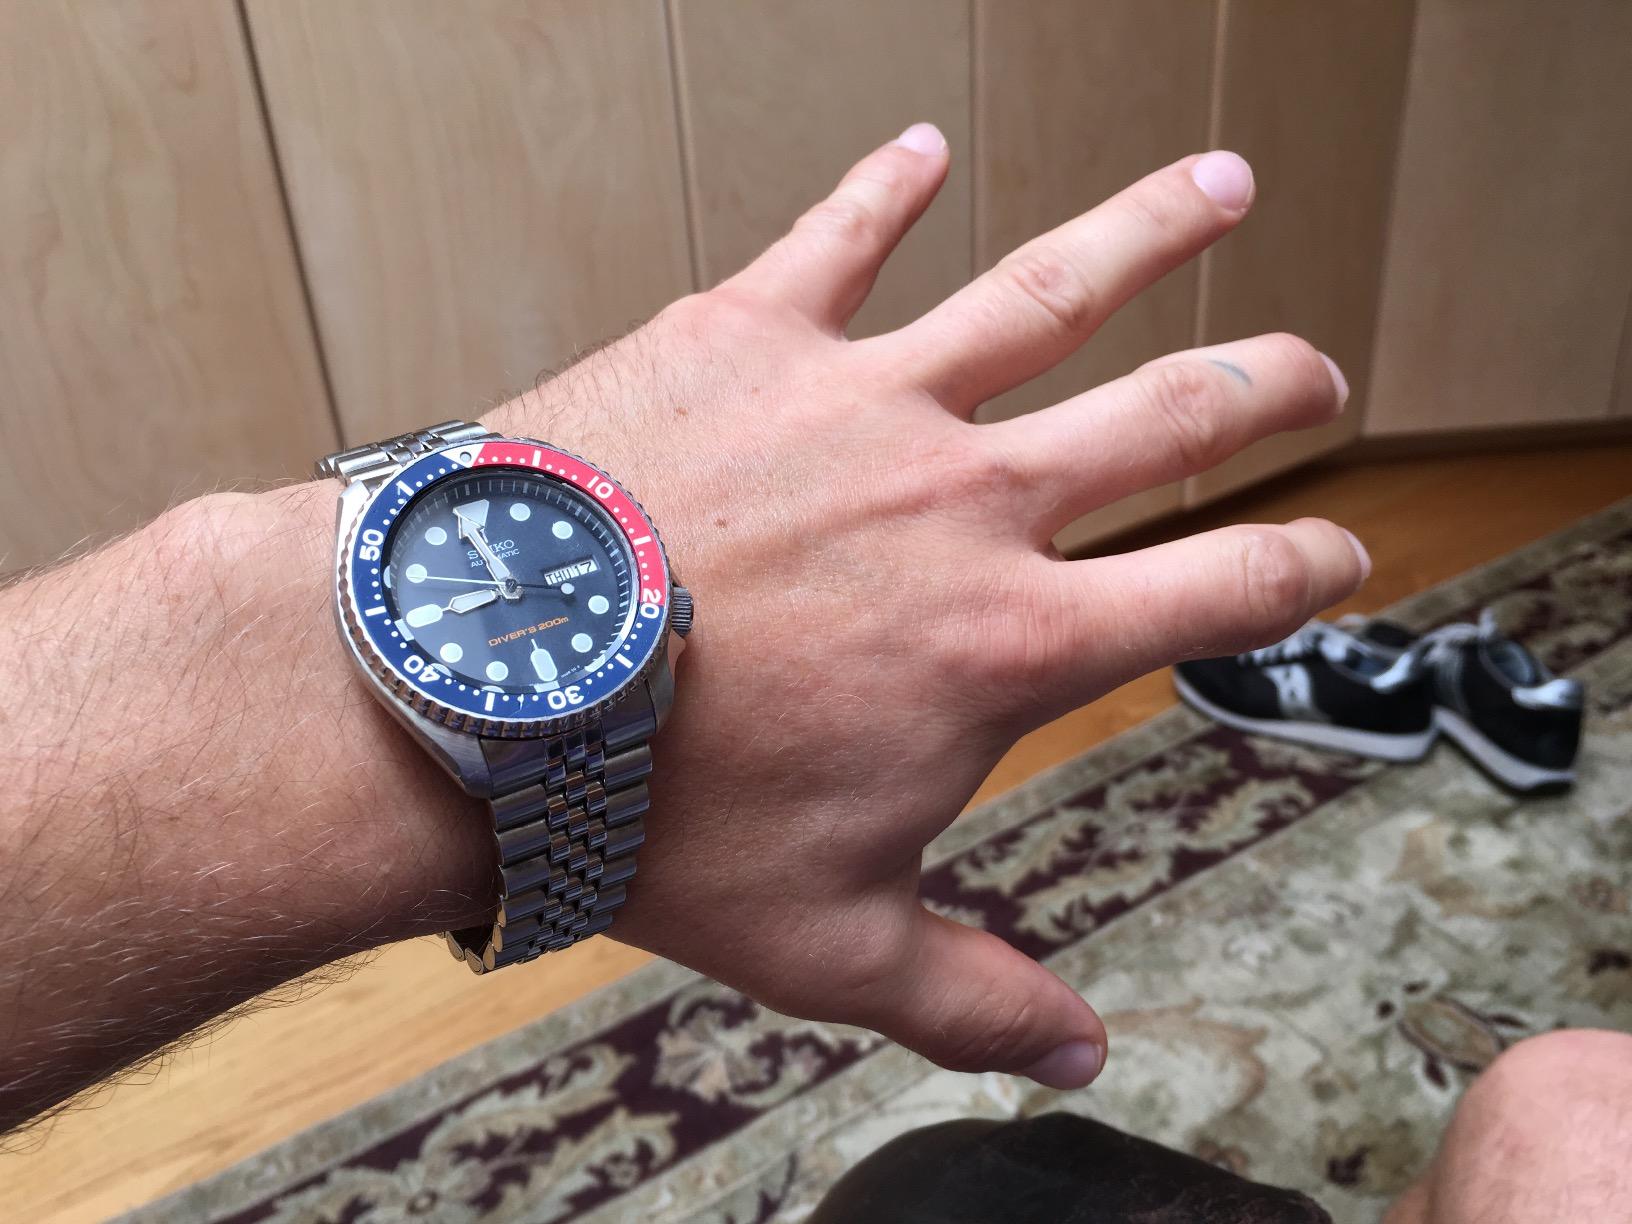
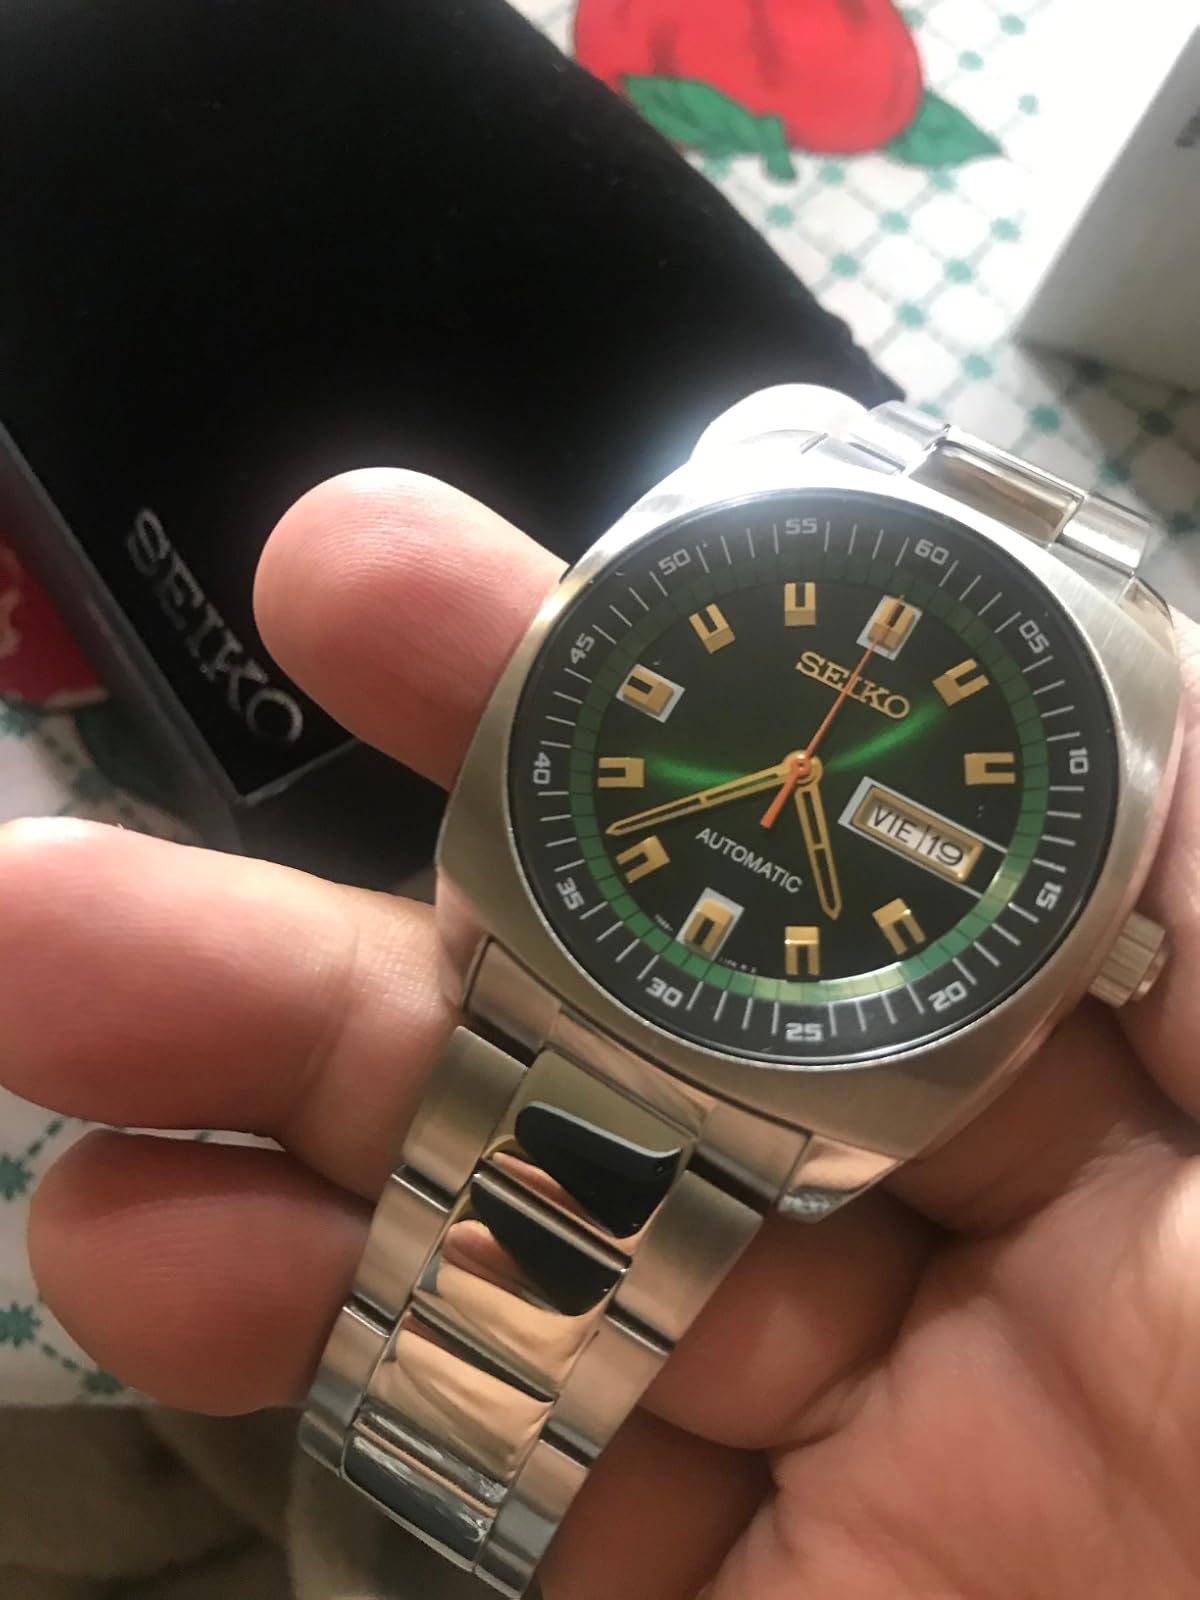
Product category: accessories_watch
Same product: no